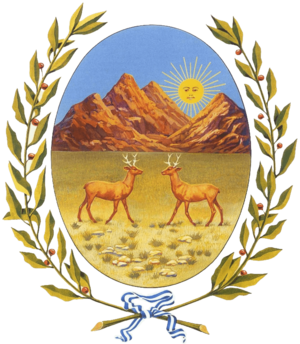
La province de San Luis est une subdivision de l'Argentine située au centre-ouest du pays. Sa capitale est la ville de San Luis.